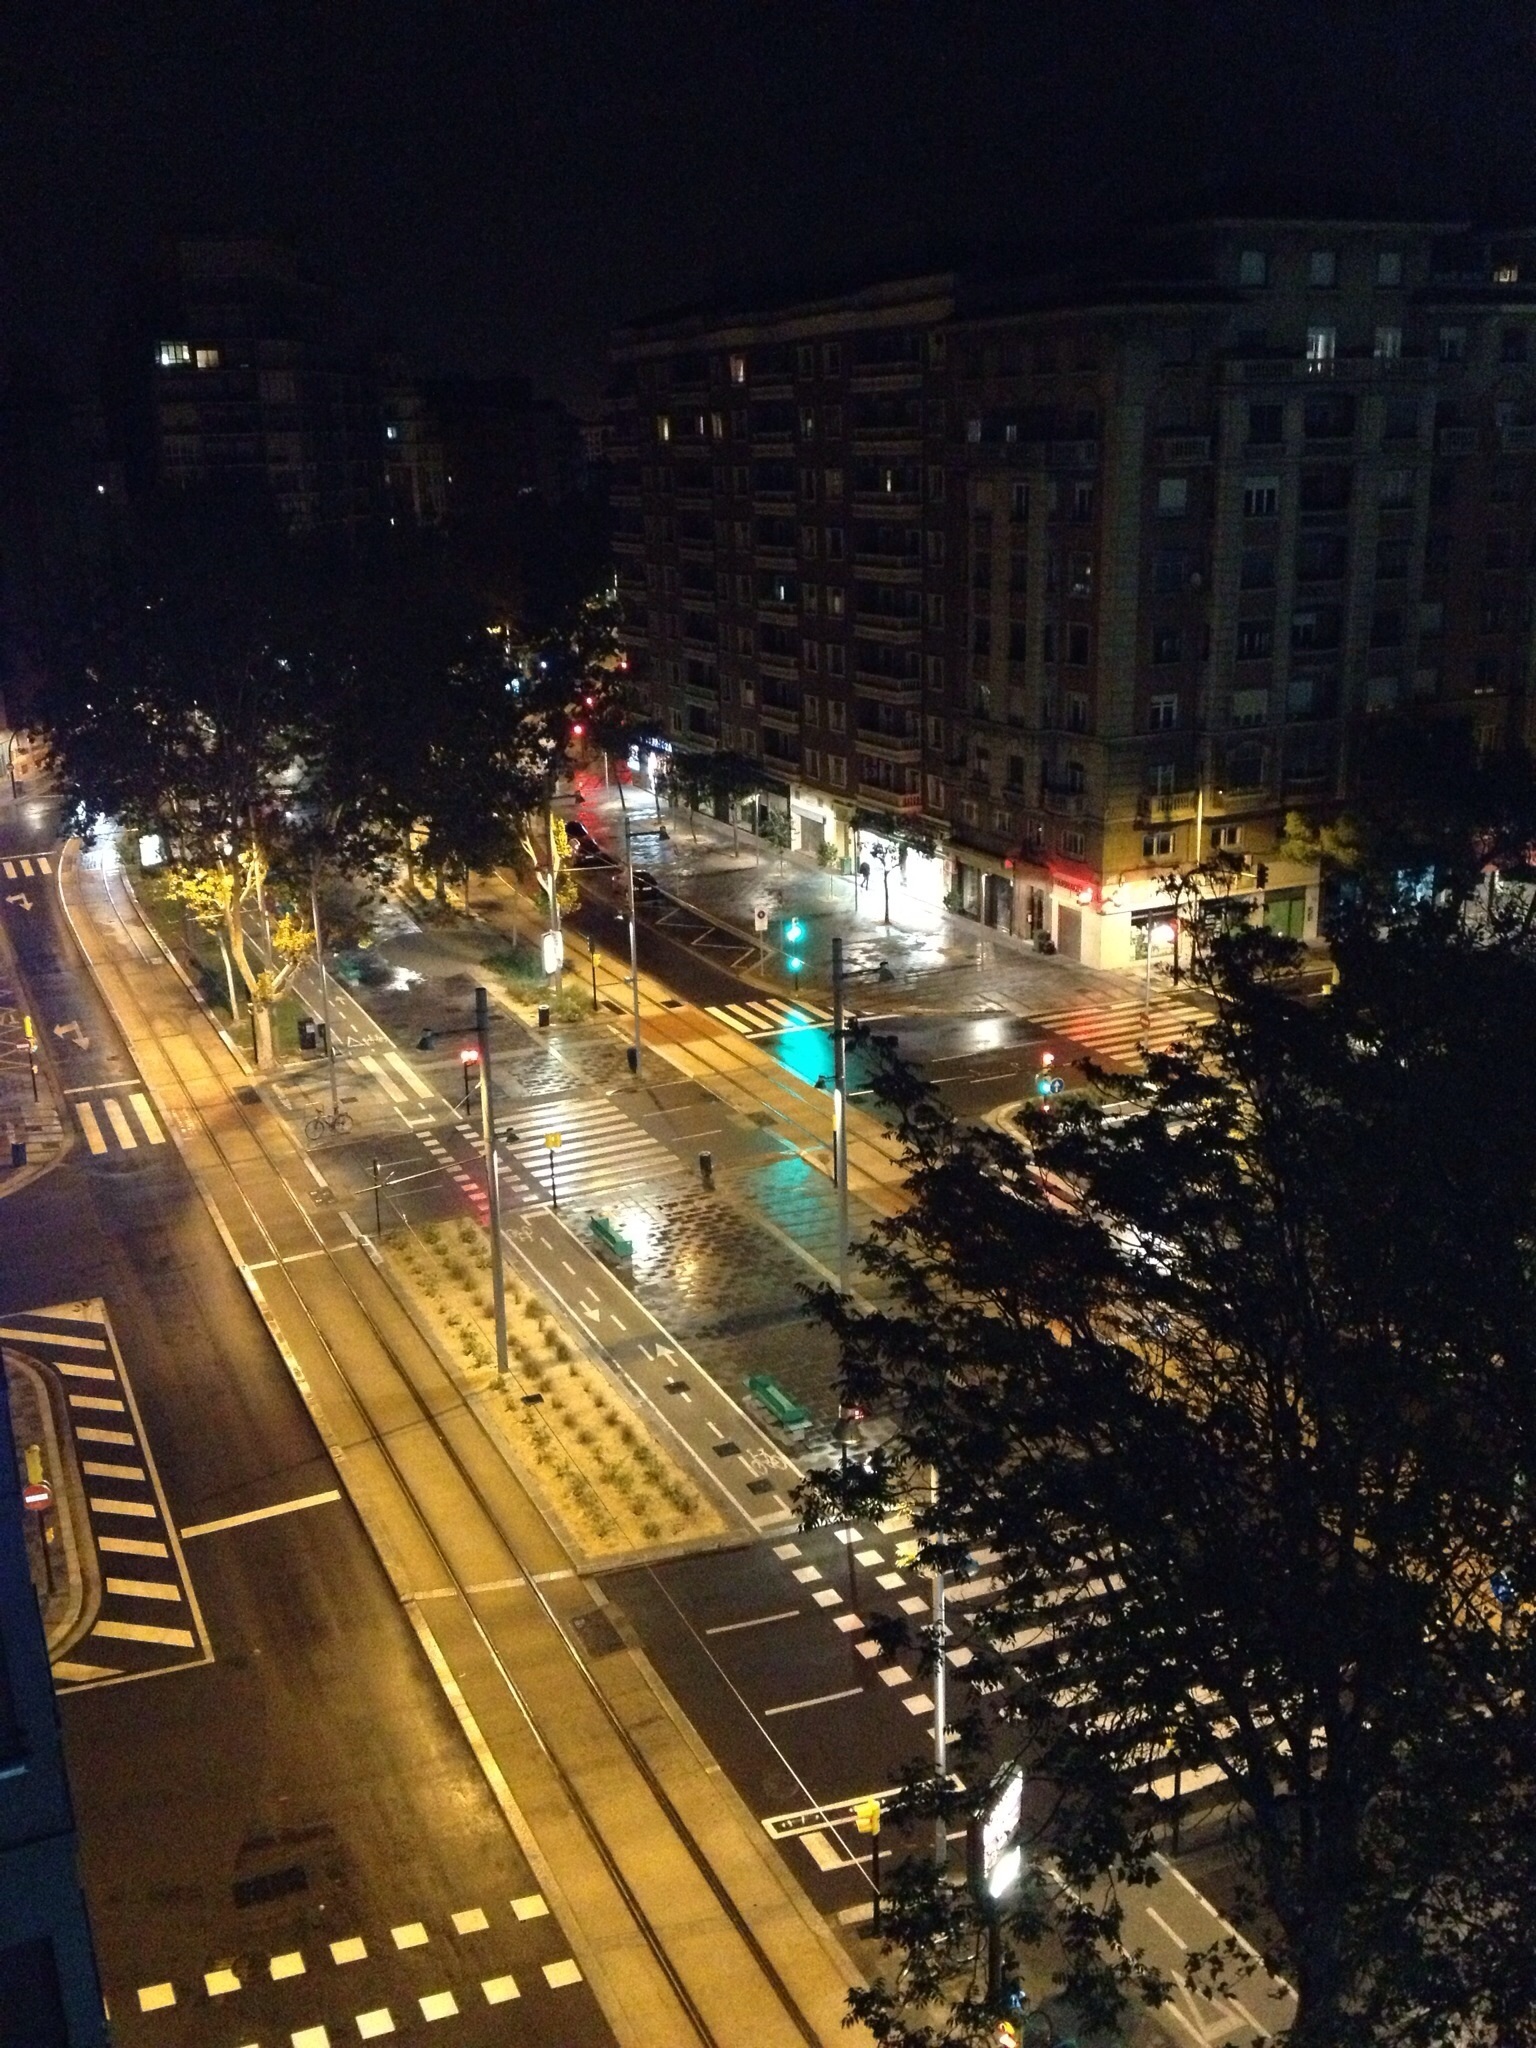
light, road, skyline, traffic, street, night, city, skyscraper, cityscape, downtown, dusk, walk, evening, reflection, landmark, darkness, lighting, spain, buildings, aragon, metropolis, saragossa, urban area, human settlement, metropolitan area, fernando catholic